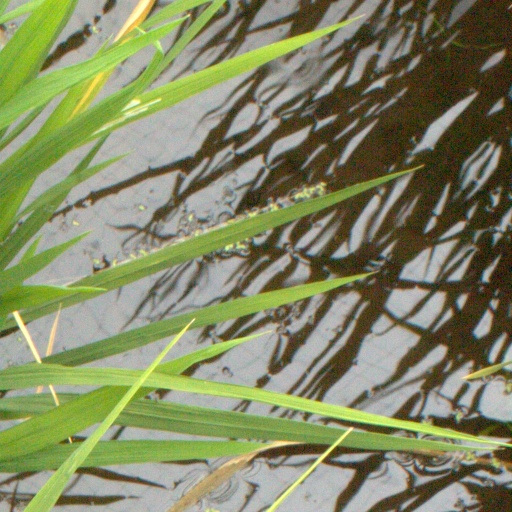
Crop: rice